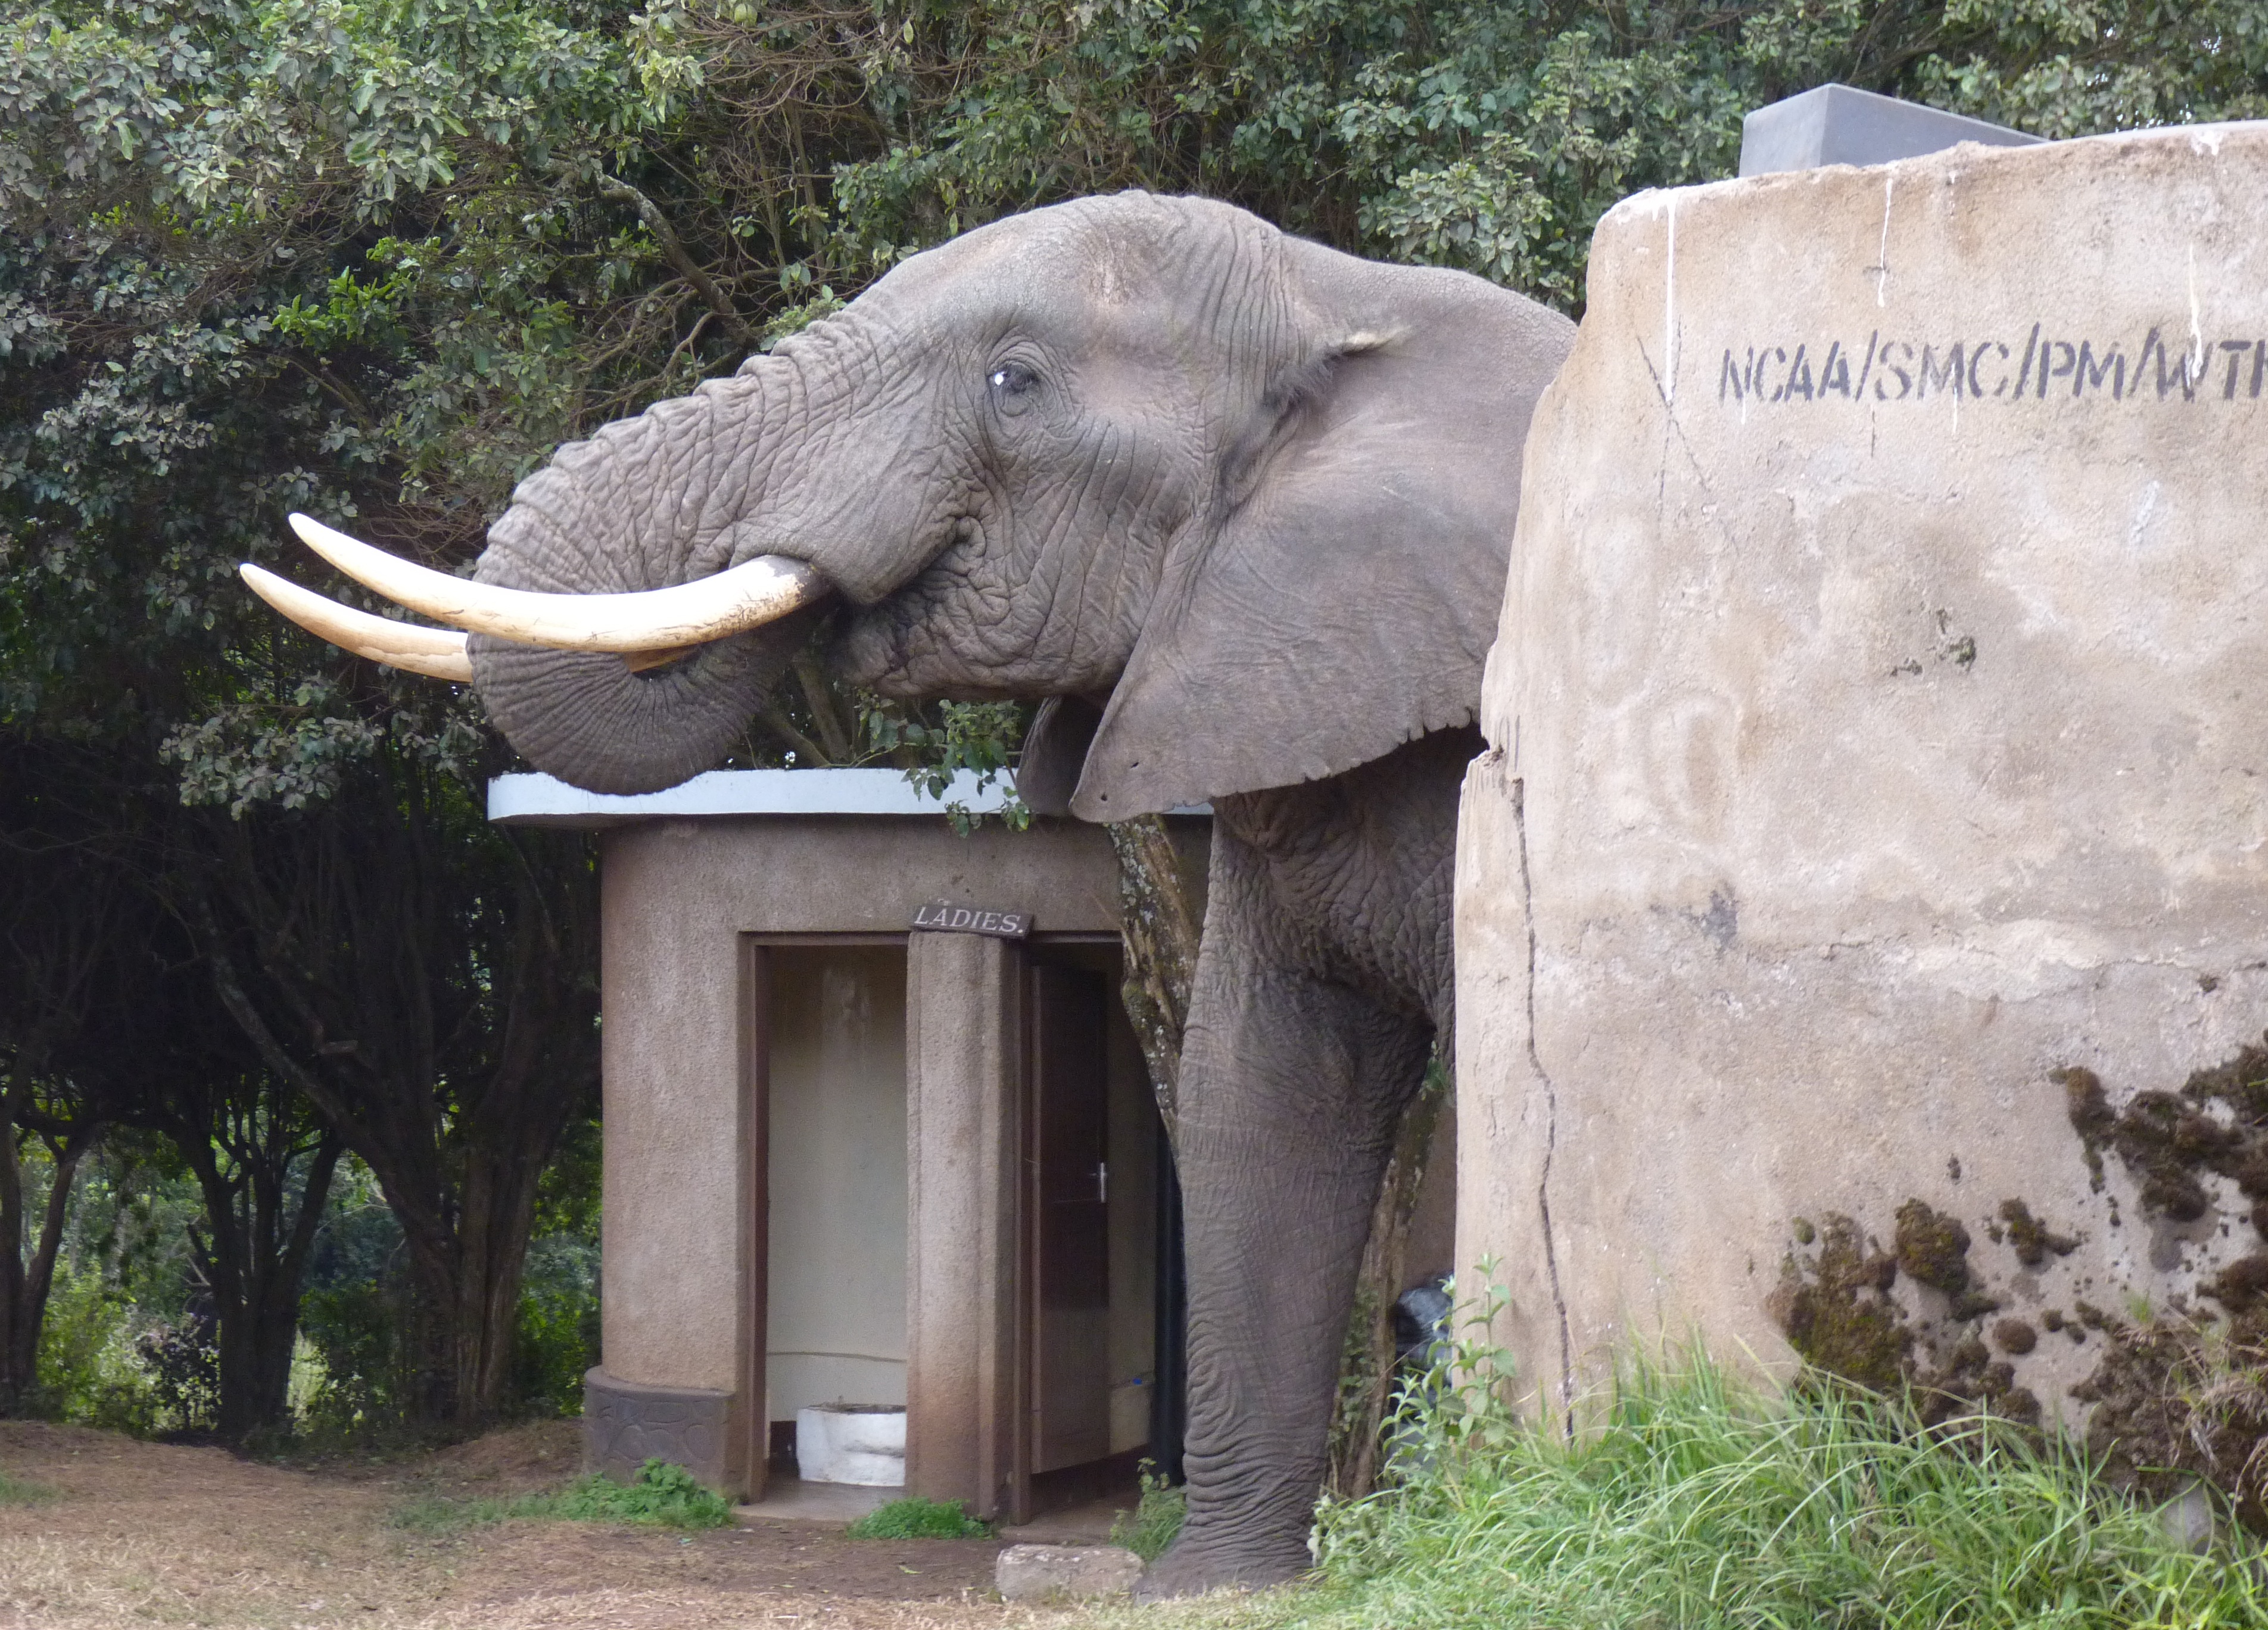
zoo, africa, mammal, toilet, fauna, elephant, campsite, tusks, indian elephant, elephants and mammoths